Mulatu Astatke

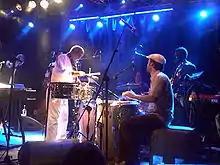
Mulatu Astatke on stage with the Heliocentrics in Rome, Italy, 2009

In the early 1990s, many record collectors rediscovered the music of Mulatu Astatke and were combing stashes of vinyl for copies of his '70s releases. In 1998, the Parisian record label Buda Musique began to reissue many of the Amha-era Ethio-jazz recordings on compact disc as part of the series "Éthiopiques", and the first of these reissues to be dedicated to a single musician was "Éthiopiques Volume 4: Ethio Jazz & Musique Instrumentale, 1969–1974". The album brought Mulatu's music to an international audience.